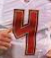
Number: 4